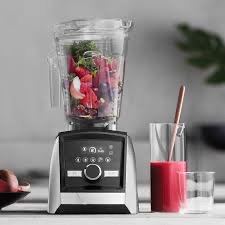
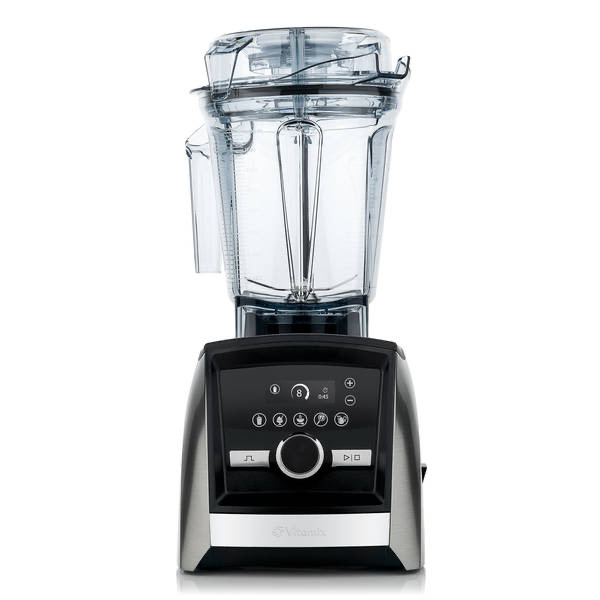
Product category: items_blender
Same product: yes